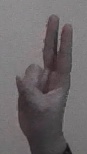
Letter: taa